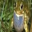
Label: frog